Chuy García

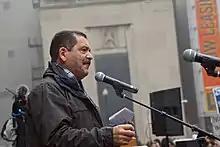
García in 2017 at a protest against Donald Trump

García endorsed Bernie Sanders for President of the United States in the 2016 election and the 2020 election. In the 2016 general election, García was a presidential elector from Illinois, casting a vote for Democratic nominees Hillary Clinton and Tim Kaine in the electoral college.